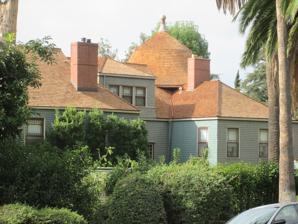
Building: Andrew McNally House
Country: United States of America
Year built: 1887
Historic house in California, United States United States historic place Andrew McNally House U.S. National Register of Historic Places View of the house before the Eaton Fire Show map of the Los Angeles metropolitan area Show map of California Show map of the United States Location 654 E. Mariposa St Altadena, California Coordinates 34°11′20″N 118°08′10″W / 34.18889°N 118.13611°W / 34.18889; -118.13611 Built 1887 Architect Frederick L. Roehrig Architectural style Queen Anne Demolished 2025 ( Eaton Fire ) NRHP reference No. 07000245 Added to NRHP March 27, 2007 The Andrew McNally House in Altadena, California was the home of Andrew McNally (1838–1904), co-founder and president of the Rand McNally publishing company. The Queen Anne Style house is listed in the National Register of Historic Places . It remained a private house, until it was destroyed by the Eaton Fire on January 8, 2025. History A postcard from around 1900 showing the house and gardens. McNally was an Irish immigrant who worked as a printer. When he came to the United States, he first worked for the Chicago Tribune when he met William Rand . Together they formed the company that bears their names. In 1880, McNally took his fortune and family and moved west They lived for a time in Pasadena, California before building their mansion in Altadena in 1887. The mansion is located on East Mariposa Street at Santa Rosa Avenue. McNally was a booster of the life in Altadena, and he convinced his friends to move here as well. They also built mansions along Mariposa, which soon began to be known locally as "Millionaire's Row". Exterior view of the Andrew McNally residence in Altadena, ca.1900 McNally paid Pasadena architect Frederick Roehrig $15,000 to design the Victorian house. Facing south, away from the street, the house offered vistas of the Los Angeles Basin, the Pacific Ocean, and Santa Catalina Island. The house has a three-story rotunda that allows a view to the San Gabriel Mountains to the north. McNally also built a private rail spur from Altadena Junction to his property to store his private railroad car. The grounds were lavishly landscaped, with an aviary along Mariposa St. His gardener also looked after the deodar cedars that grew along Santa Rosa Avenue. These trees became Christmas Tree Lane , which is also listed in the National Register. In 1904, McNally caught pneumonia while en route to his Windemere Ranch in La Mirada, California . (The ranch headquarters is also listed in the National Register.) He died shortly afterward. The gardens and aviary were neglected, some of the birds escaped. The property was then subdivided. The Sylvestre Dupuy family bought the house in 1955 and restored it. The Dupuy family sold the house in 2021 for $3,000,000. The Andrew McNally House was destroyed by the Eaton Fire on January 8, 2025. Notes